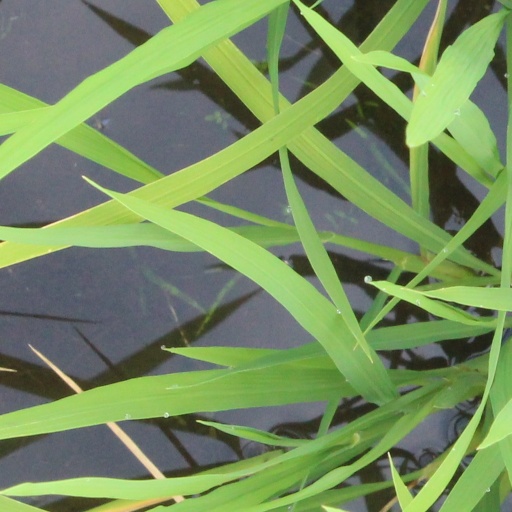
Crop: rice